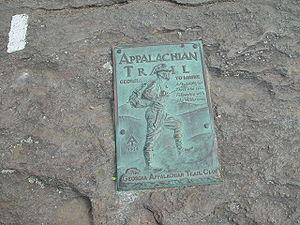
Le sentier des Appalaches est un sentier de randonnée pédestre parcourant les Appalaches sur la côte Est des États-Unis.